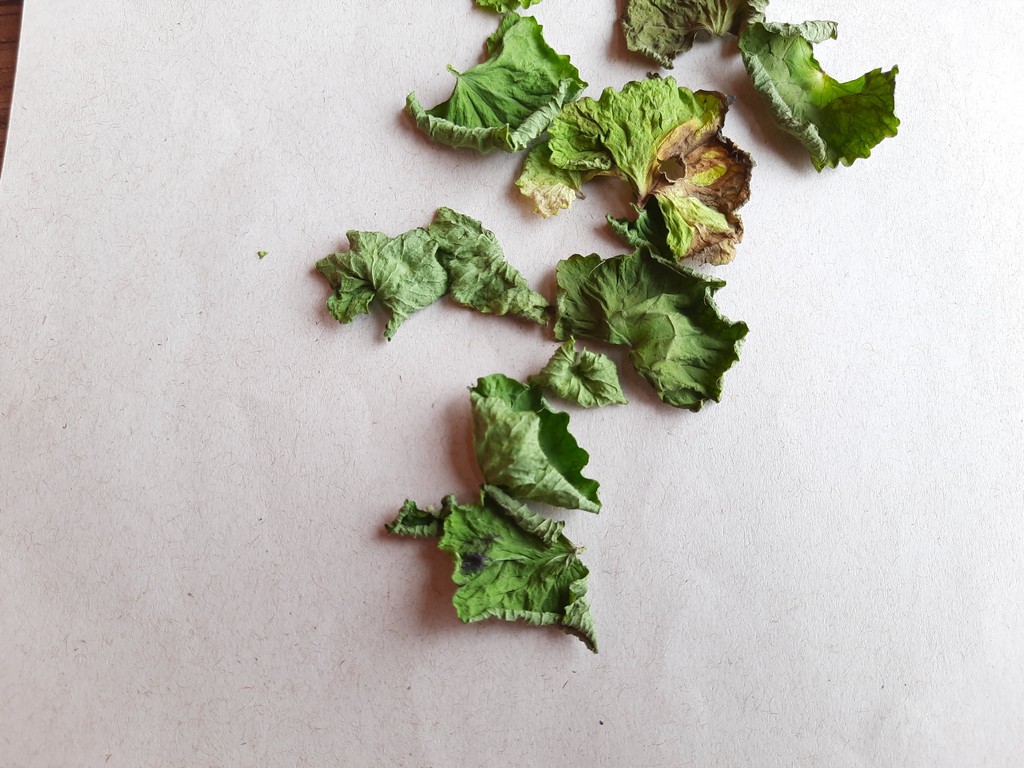
Label: Dried